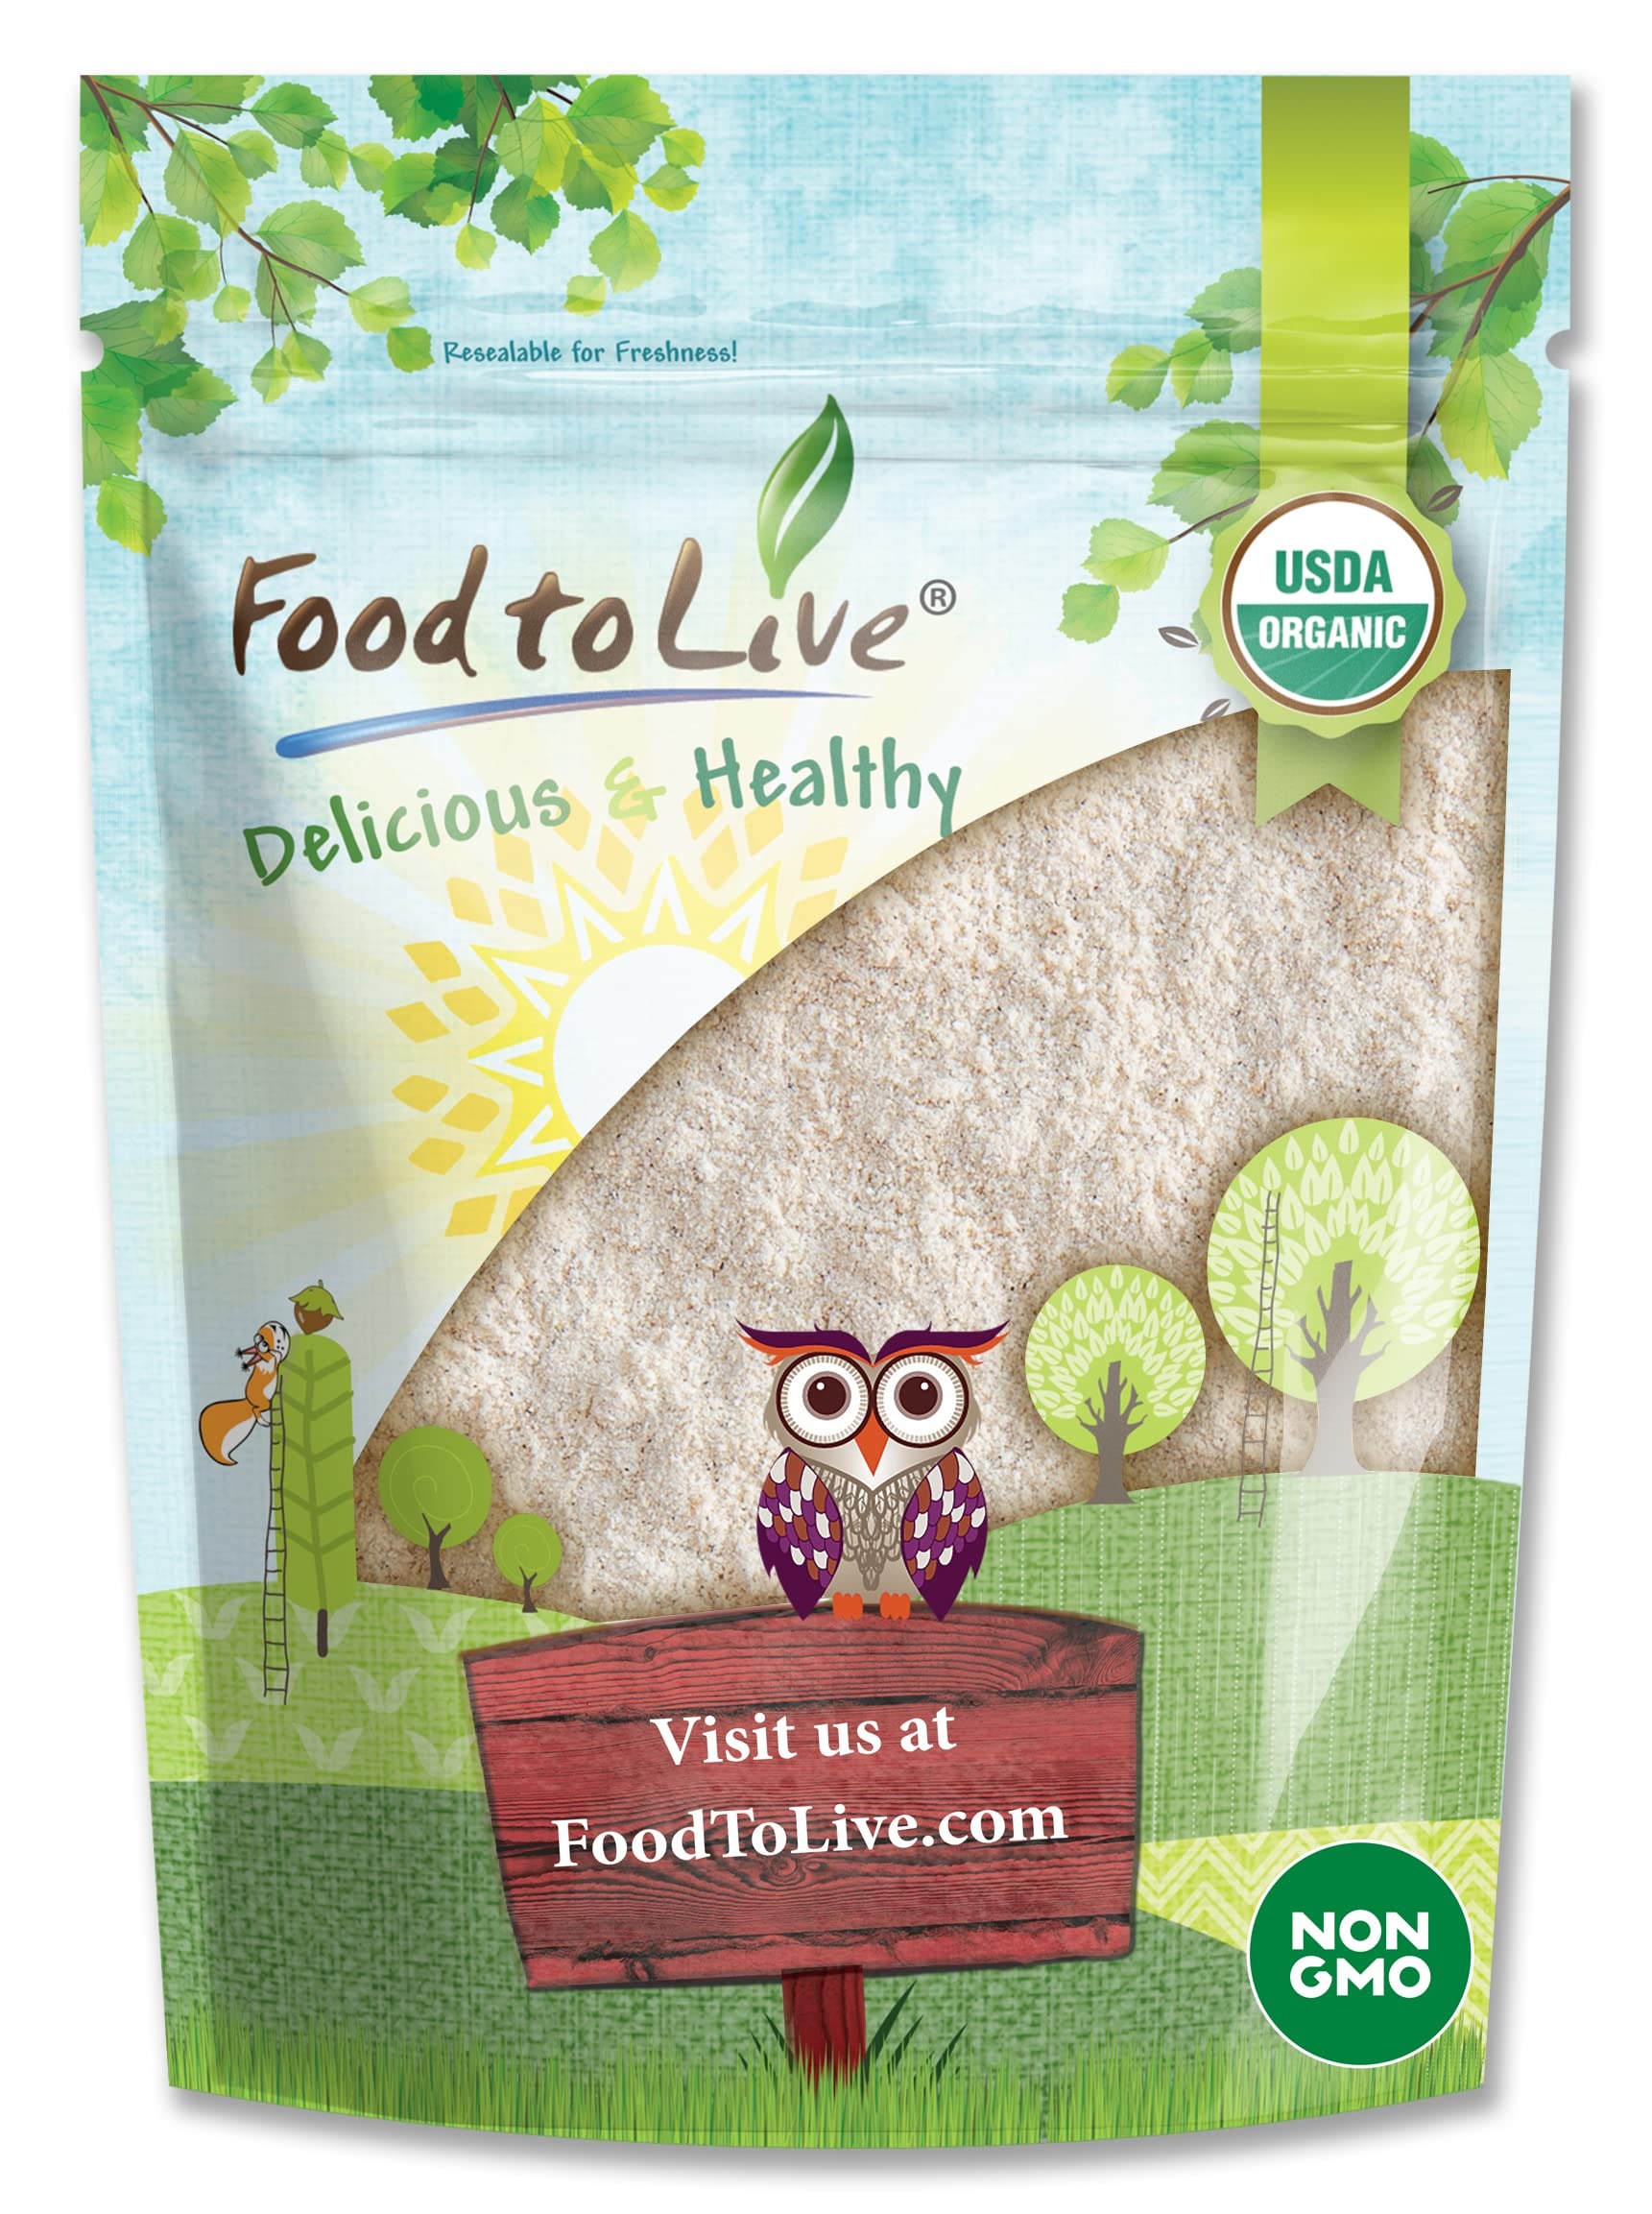
Item Name: Food to Live Organic Fava Bean Flour, 12 Ounces – Non-GMO, Finely Ground, Pure, Raw, Vegan, Bulk. Good Source of Protein & Fiber. Highly Nutritious. Great for Baking Bread, Pizza and Home Made Pasta
Bullet Point 1: ✔️ ORGANIC & NON-GMO, 100% VEGAN: This Food to Live’s Fava Bean Flour is Non-GMO, USDA Organic, Vegan, and contains NO cholesterol and trans-fat.
Bullet Point 2: ✔️ FINELY MILLED, 100% PURE WITH NO ADDITIVES: Our Fava Beans Flour is made solely from dried Organic Fava Beans and contains NO additives and preservatives.
Bullet Point 3: ✔️ HIGHLY NUTRITIOUS, RICH IN PROTEIN & FIBER: Fava Beans Flour is loaded with protein, fiber, potent antioxidants, Folate, Copper, Manganese, Vitamin D, Iron, Calcium, and Potassium.
Bullet Point 4: ✔️ VERSATILE USES, WHEAT AND GRAM FLOUR SUBSTITUTE: This flour is super versatile and can be used as a thickener for soups, gravies, dips, and sauces. It’s also great for making Indian bhaji, breadsticks, tortillas, pizza crusts, and pancakes.
Bullet Point 5: ✔️ GREAT PASTRY INGREDIENT: Use Food to Live’s Organic Fava Beans Flour when baking cakes, cookies, crackers, muffins, breads, or vegetable pakoras. It’s great when used in a mix or on its own.
Product Description: You are probably wondering: what is Fava Bean Flour and how can I use it? Well, let us give you an overview of this new alternative flour. Organic Fava Bean Flour by Food to Live is made by milling dried Organic Fava Beans into a fine texture. This product is USDA Organic, Non-GMO, Vegan, and contains NO additives or preservatives. <br><br> Ideas on how to use Organic Fava Beans Flour<br><br> Organic Fava Bean Powder is light yellowish in color, soft in texture and has a delicate taste. Due to these features, Fava Bean Flour has super versatile uses and is a great pantry staple. It’s an amazing thickener for sauces, stews, gravies, soups, and dips. Another way to use Organic Raw Powdered Fava Beans is for baked goodies. Tortillas, Indian bhaji, breadsticks, and pancakes are some of the best Fava Bean Flour recipes. In addition, you can use it when making pastries, for example, muffins, cookies, cakes, and bread. The closest Fava Bean Flour Substitute is Gram or Chickpea flour; thus, you can use these flours interchangeably. Considering that Fava Beans flour doesn’t contain gluten (though it is packaged in a facility that also processes wheat and cross-contamination is possible) it’s also a great alternative to all-purpose, Spelt, Rye, Oat, Rice, and various Nut flours.<br><br> Fava Bean Flour Nutrition Value <br><br> This flour is sometimes sold as Organic Fava Bean Protein Powder, and this is due to the abundance of plant proteins within this product. Consequently, protein-rich Fava Bean flour is excellent for Vegans. Besides, this flour contains fair amounts of fiber, Folate, Copper, Manganese, Vitamin D, Iron, Calcium, Potassium, and potent antioxidants. <br><br> Storage Tips<br><br> Keep Fava Bean Flour in a moisture-proof container in a cool dry area away from odorous materials and direct sunlight. If stored properly, it will stay fresh for up to 1.5 years.
Value: 12.0
Unit: Ounce

Price: 12.27